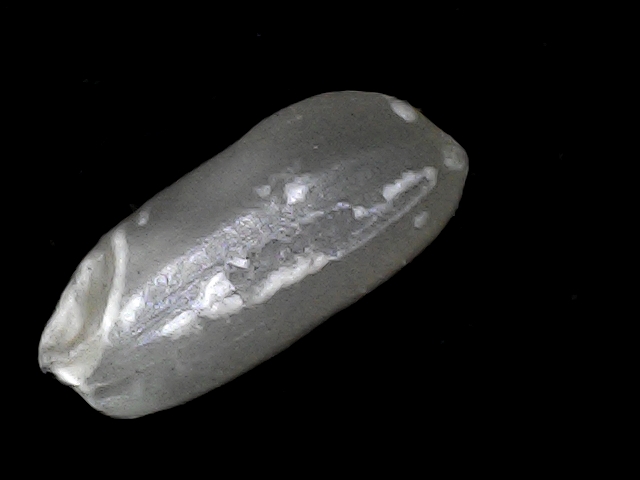
Rice variety: BD33